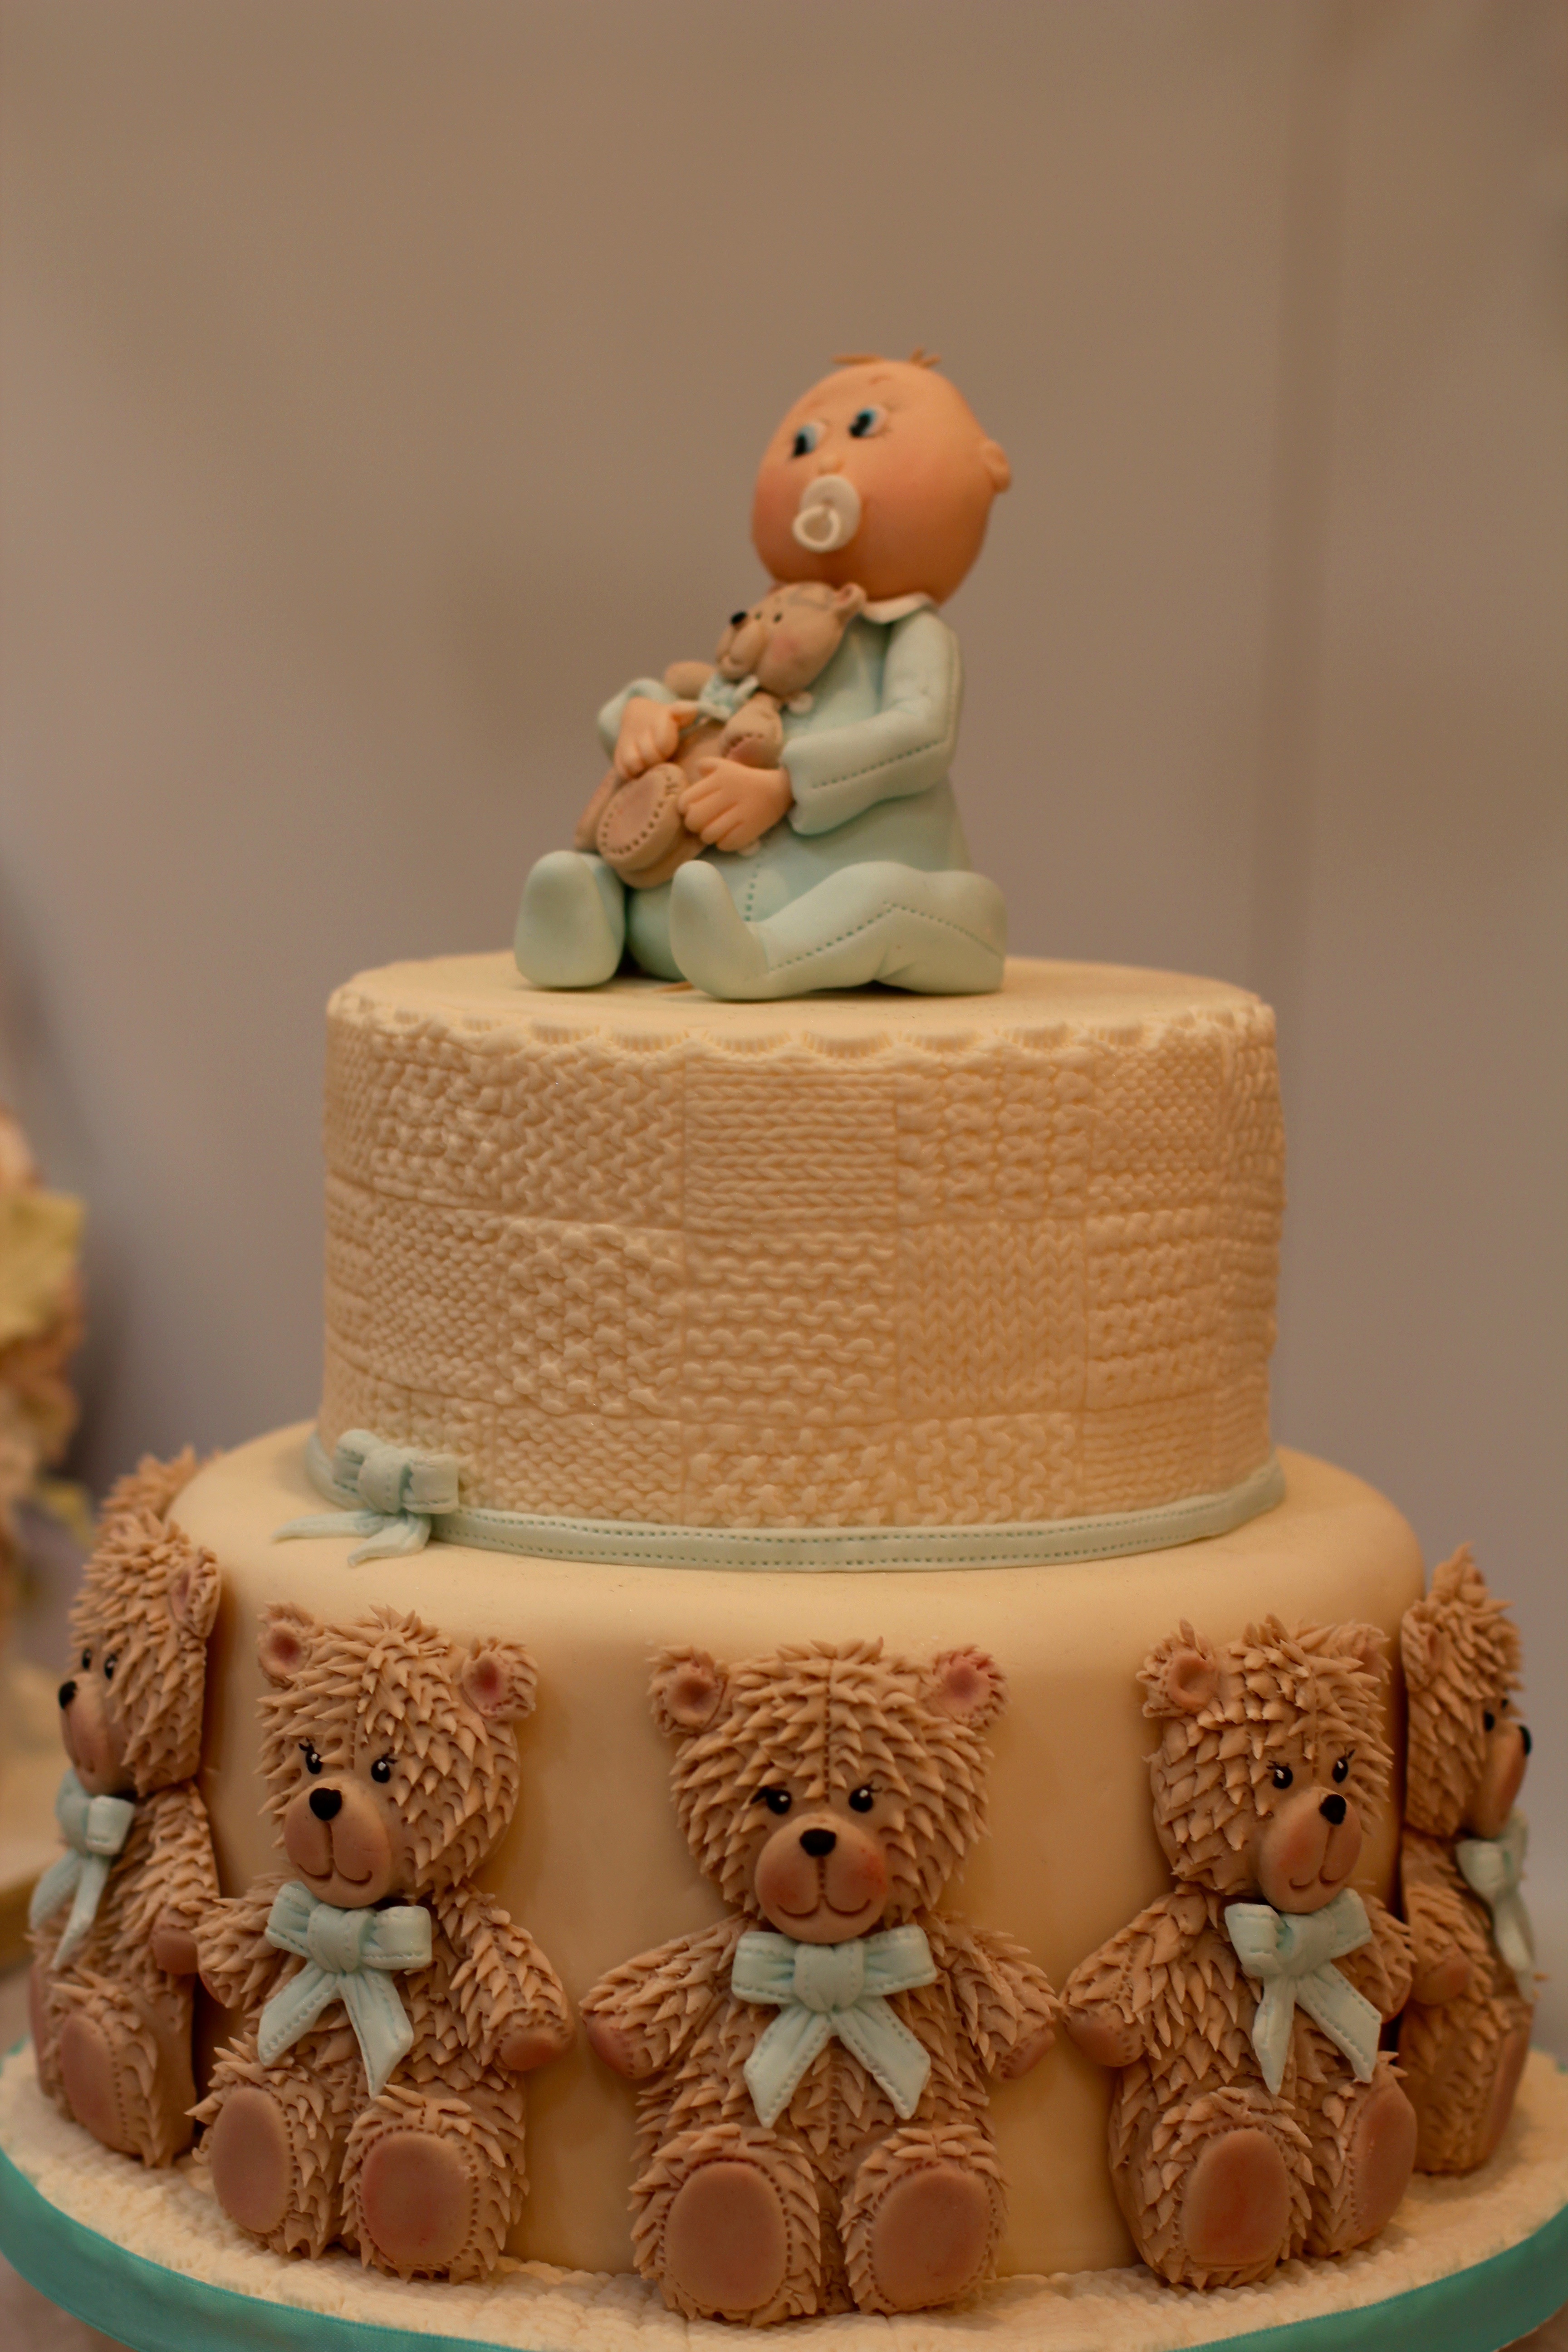
bear, food, dessert, cake, happy birthday, birthday cake, teddy bear, icing, teddy, pastry shop, wedding cake, children's birthday, sugar paste, buttercream, cake decorating